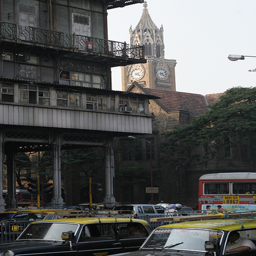
A very tall clock tower towering over a city.
The tower of the building has a clock displayed on it.
a bunch of traffic driving in front of a building
Looking across traffic to a shabby apartment building and a magnificent church
a couple of cars  in front of an old building.